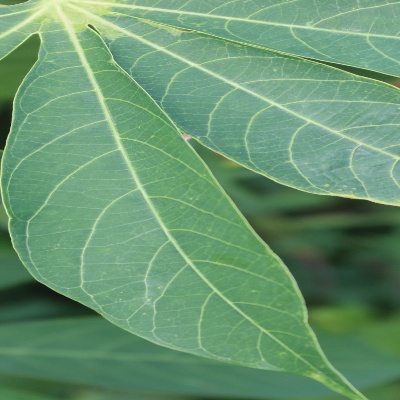
Crop: Cassava
Condition: green mite